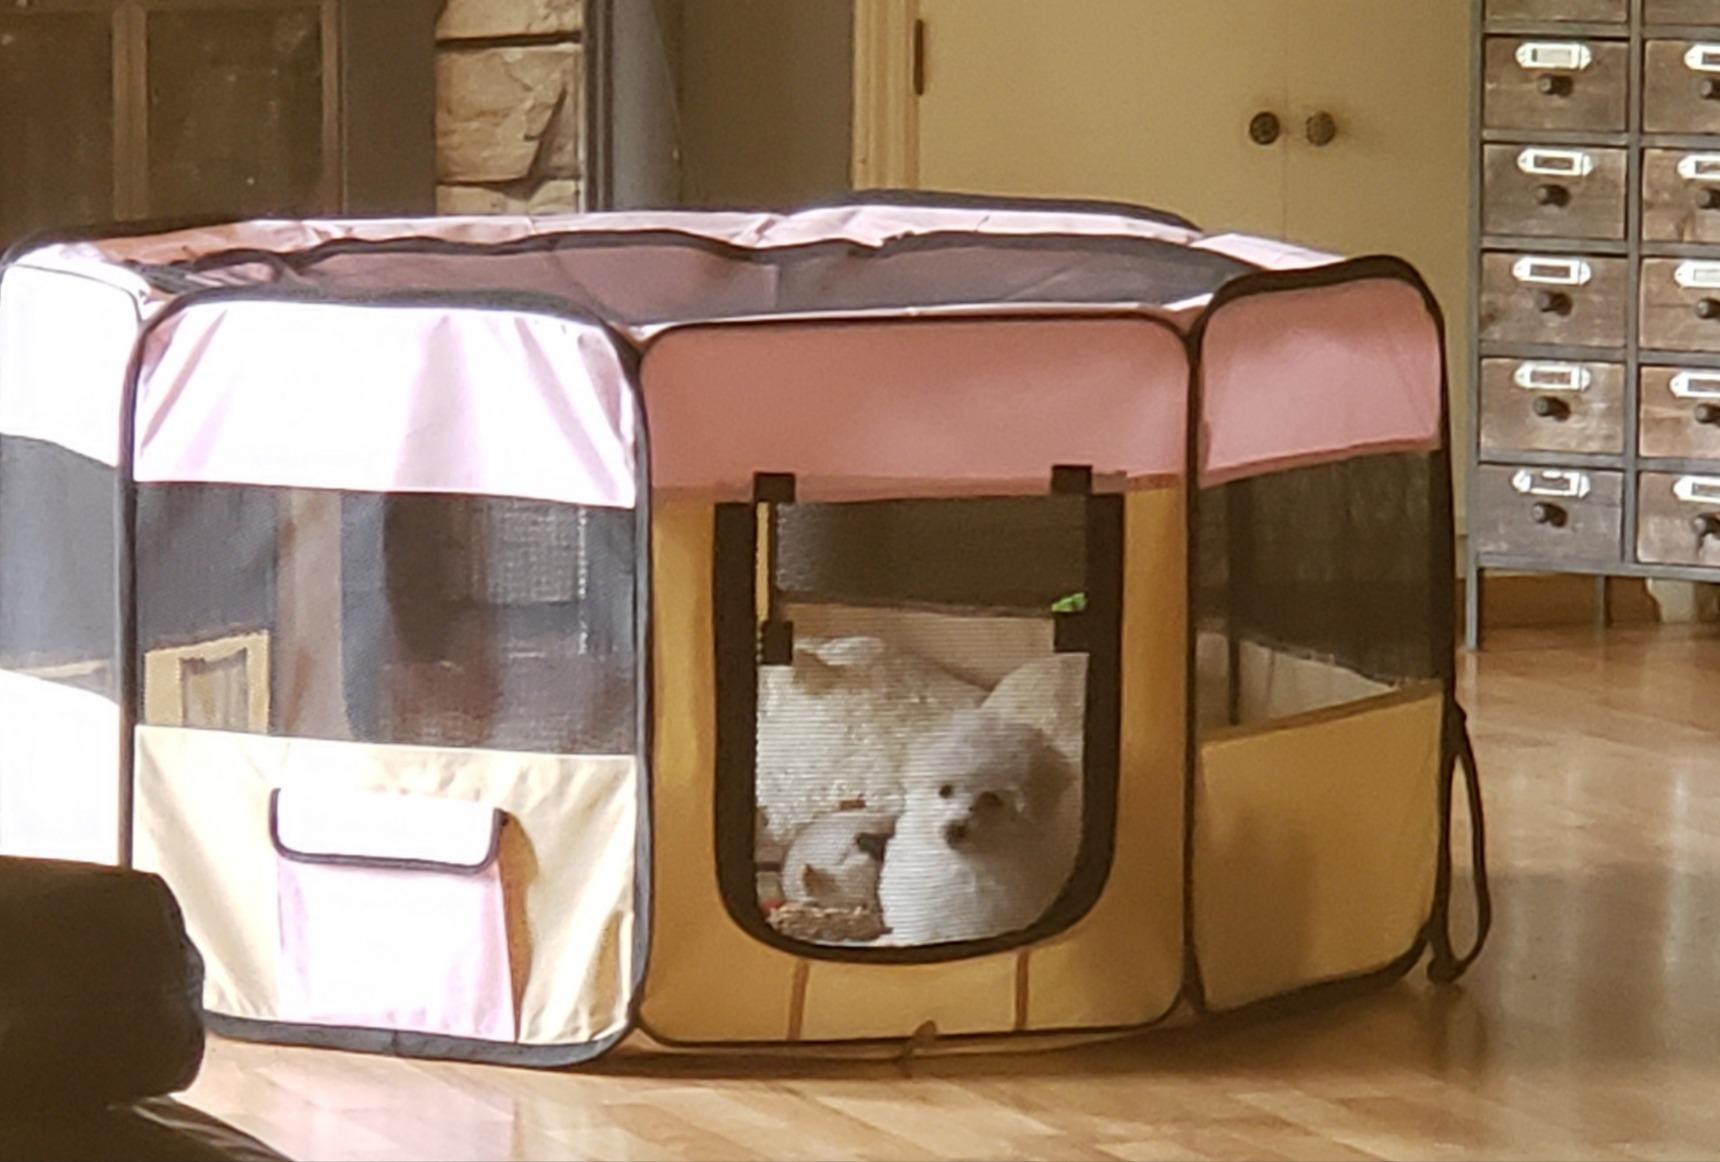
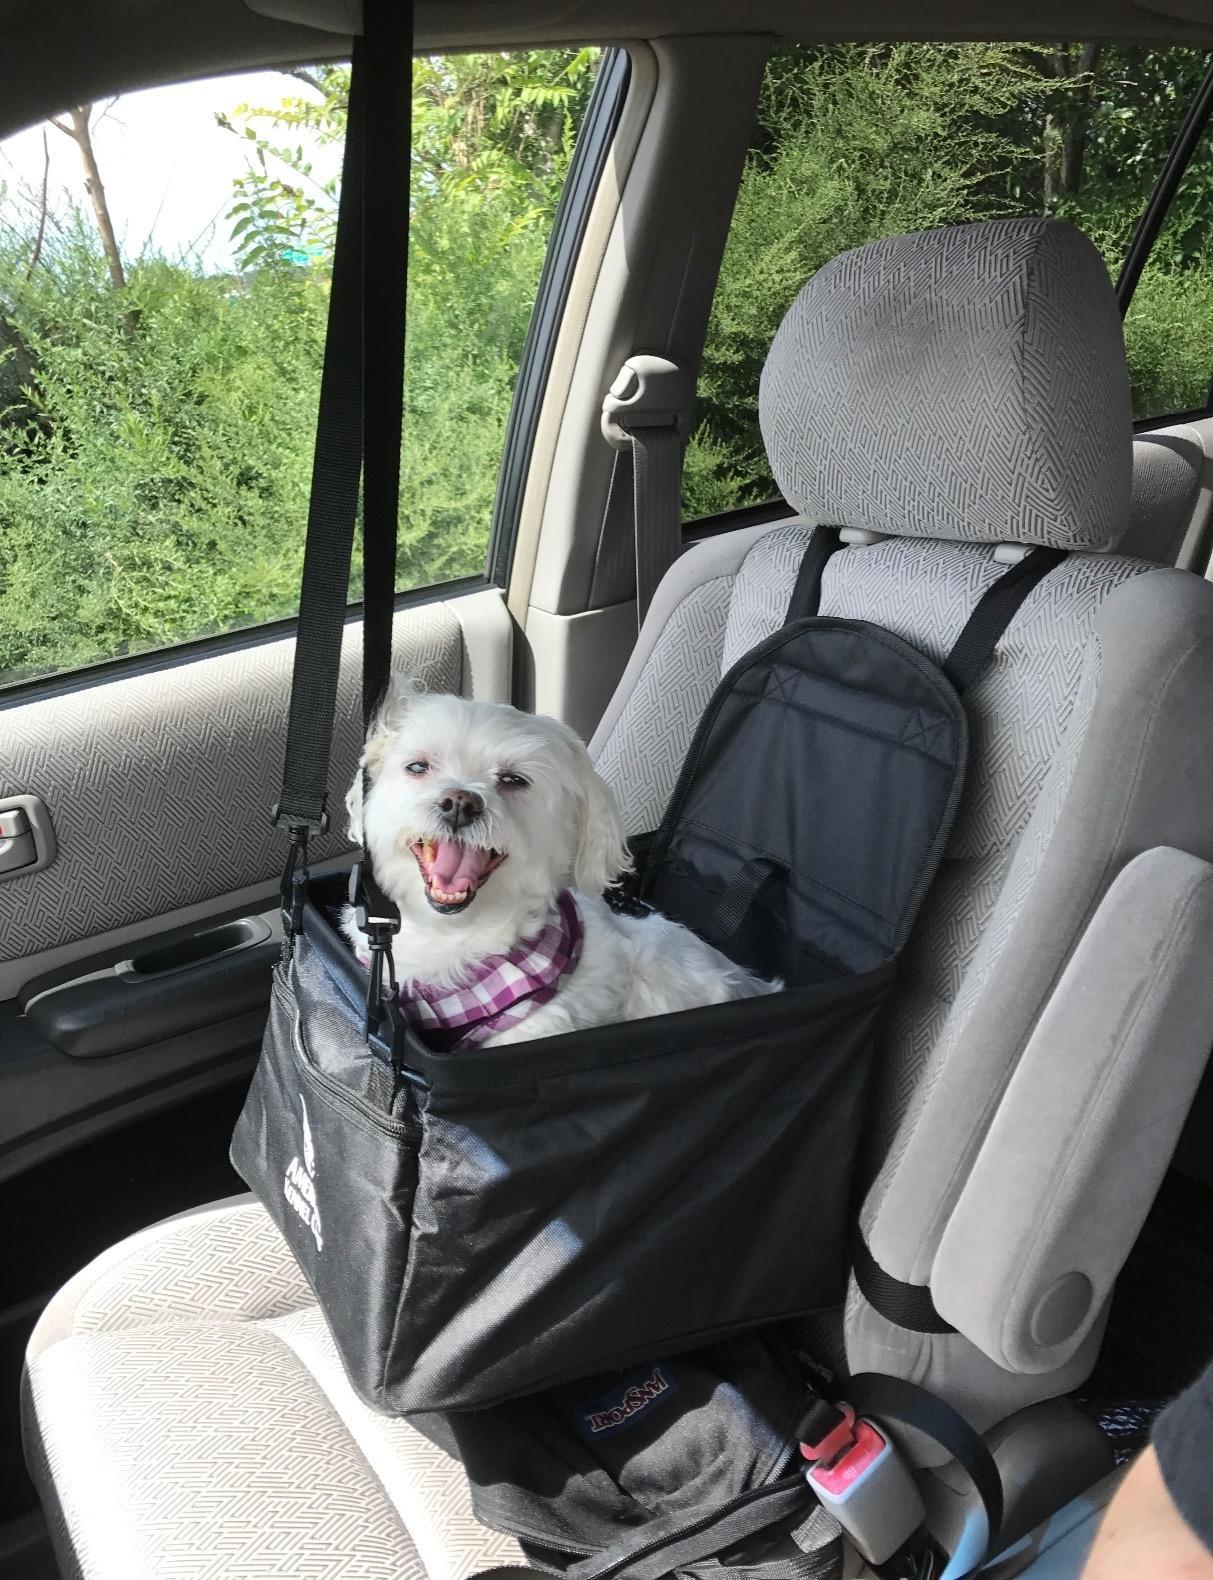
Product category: items_kennel
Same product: no